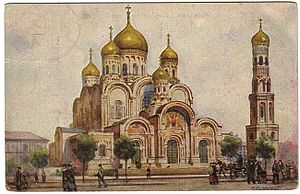
Leonti Benois / Værker i udvalg
Leonti Nikolajevitsch Benois var en russisk arkitekt, kunstlærer og universitetsrektor. Hans arbejde lå for størstedelens vedkommende inden for den historicistiske stilgenre med en præference for nyrenæssance og nygotik, nogle gange med et anstrøg af art noveau. Leonti Benois lagde navn til Leonardo da Vincis maleri Madonna Benois som han havde arvet fra sin svigerfar og nu er udstillet på Eremitagen i Sankt Petersborg.